Wojciech Jastrzębowski

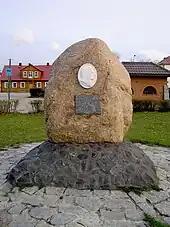
Memorial to Jastrzębowski in Brok

He created the Zakład Praktyki Leśnej, the first institution for the improvement of professional forestry and gamekeeping, in Feliksów near Brok. In 2004 a monument in Jastrzębowski's honour was erected in Brok, in Masovian Province.